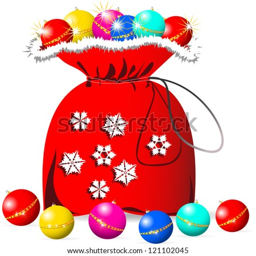
bag of film character with a toy .